Hamburg-Altona–Kiel railway

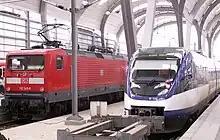
Kiel station

The distance measuring starts at the line's original terminus in Altona, of which the station building is now the town hall of the urban borough of Altona. However, today the route begins at the terminal station of Hamburg-Altona, which was built a few hundred meters to the north of the old station in 1898. From there the line runs north, parallel to the route of Hamburg S-Bahn lines S3 and S21.